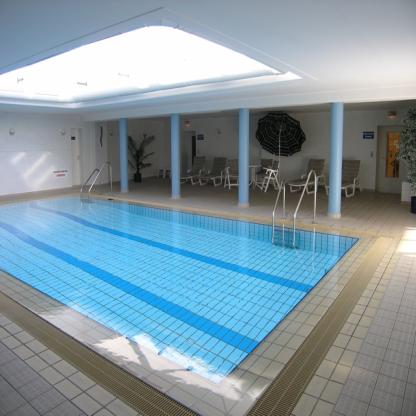
Scene: Indoor